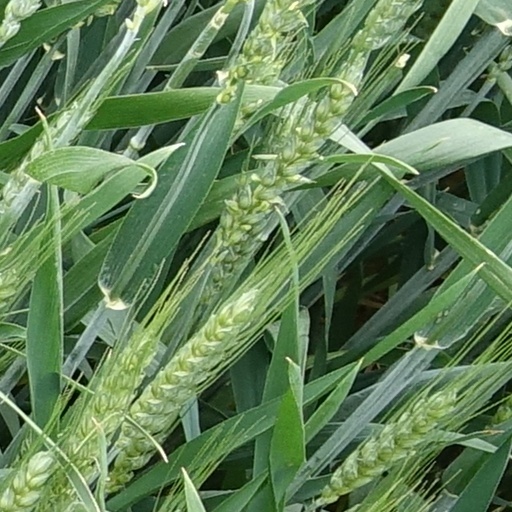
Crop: wheat